Religious views of the Beatles

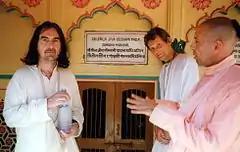
George Harrison (left) with Hare Krishna devotees Shyamsundar Das and Mukunda Goswami in the Indian holy city of Vrindavan, in 1996

After the break-up of the Beatles, Lennon continued to reject religious teaching and organised religions. His 1971 single "Imagine" has been described as an "atheist anthem". He sings about his beliefs in the song "God", in which he states, "I don't believe in magic, "I Ching", the Bible, tarot, Jesus, Buddha, mantra, the "Gita" and yoga". Although he commonly rejected the notion of religion, he did claim to have a spiritual side. In 1977, Lennon briefly converted to Christianity after becoming a fan of several televangelists, and corresponded with some, including Oral Roberts and Pat Robertson. In an interview conducted in September 1980, three months before his death, Lennon told "Playboy" journalist David Sheff: "People always got the image I was an anti-Christ or antireligion. I'm not. I'm a most religious fellow." When talking about Bob Dylan's new-found Christianity, Lennon said, "But the whole religion business suffers from the 'Onward, Christian Soldiers' bit. There's too much talk about soldiers and marching and converting. I'm not pushing Buddhism, because I'm no more a Buddhist than I am a Christian, but there's one thing I admire about the religion [Buddhism]: There's no proselytizing."